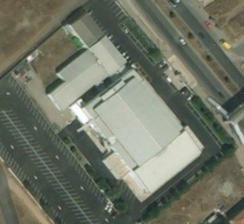
Building: Kara Ali Acar Sport Hall
Country: Turkey
Year built: 2001
Indoor sports arena in Bandırma, Turkey Banvit Kara Ali Acar Sport Hall Banvit Kara Ali Acar Spor Salonu Location Bandırma , Balıkesir Province , Turkey Coordinates 40°20′19″N 27°59′13″E / 40.33860°N 27.98688°E / 40.33860; 27.98688 Capacity Basketball : 3,000 Opened 2001 Tenants Bandırma Basketbol ( TBL ) Bandırma Kırmızı ( TB2L ) Banvit Kara Ali Acar Sport Hall is an indoor arena located in the Bandırma town of Balıkesir Province , Turkey . The arena mostly hosts basketball games and is the home arena of the Bandırma Basketbol İhtisas and Bandırma Kırmızı basketball teams. It has a seating capacity for 3,000 spectators. History Kara Ali Acar Sport Hall opened in the year 2001. References